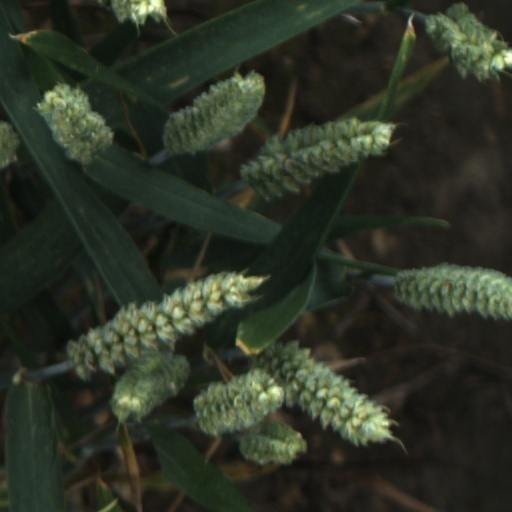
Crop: wheat